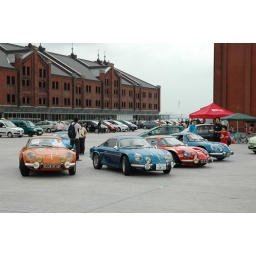
Scenery of event of French car &amp;quot;French French 2008&amp;quot; held in Yokohama red brick warehouse on June 28.